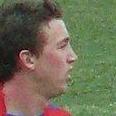
Age: 20